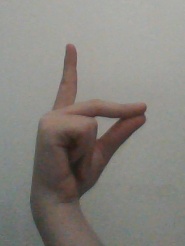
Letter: ta